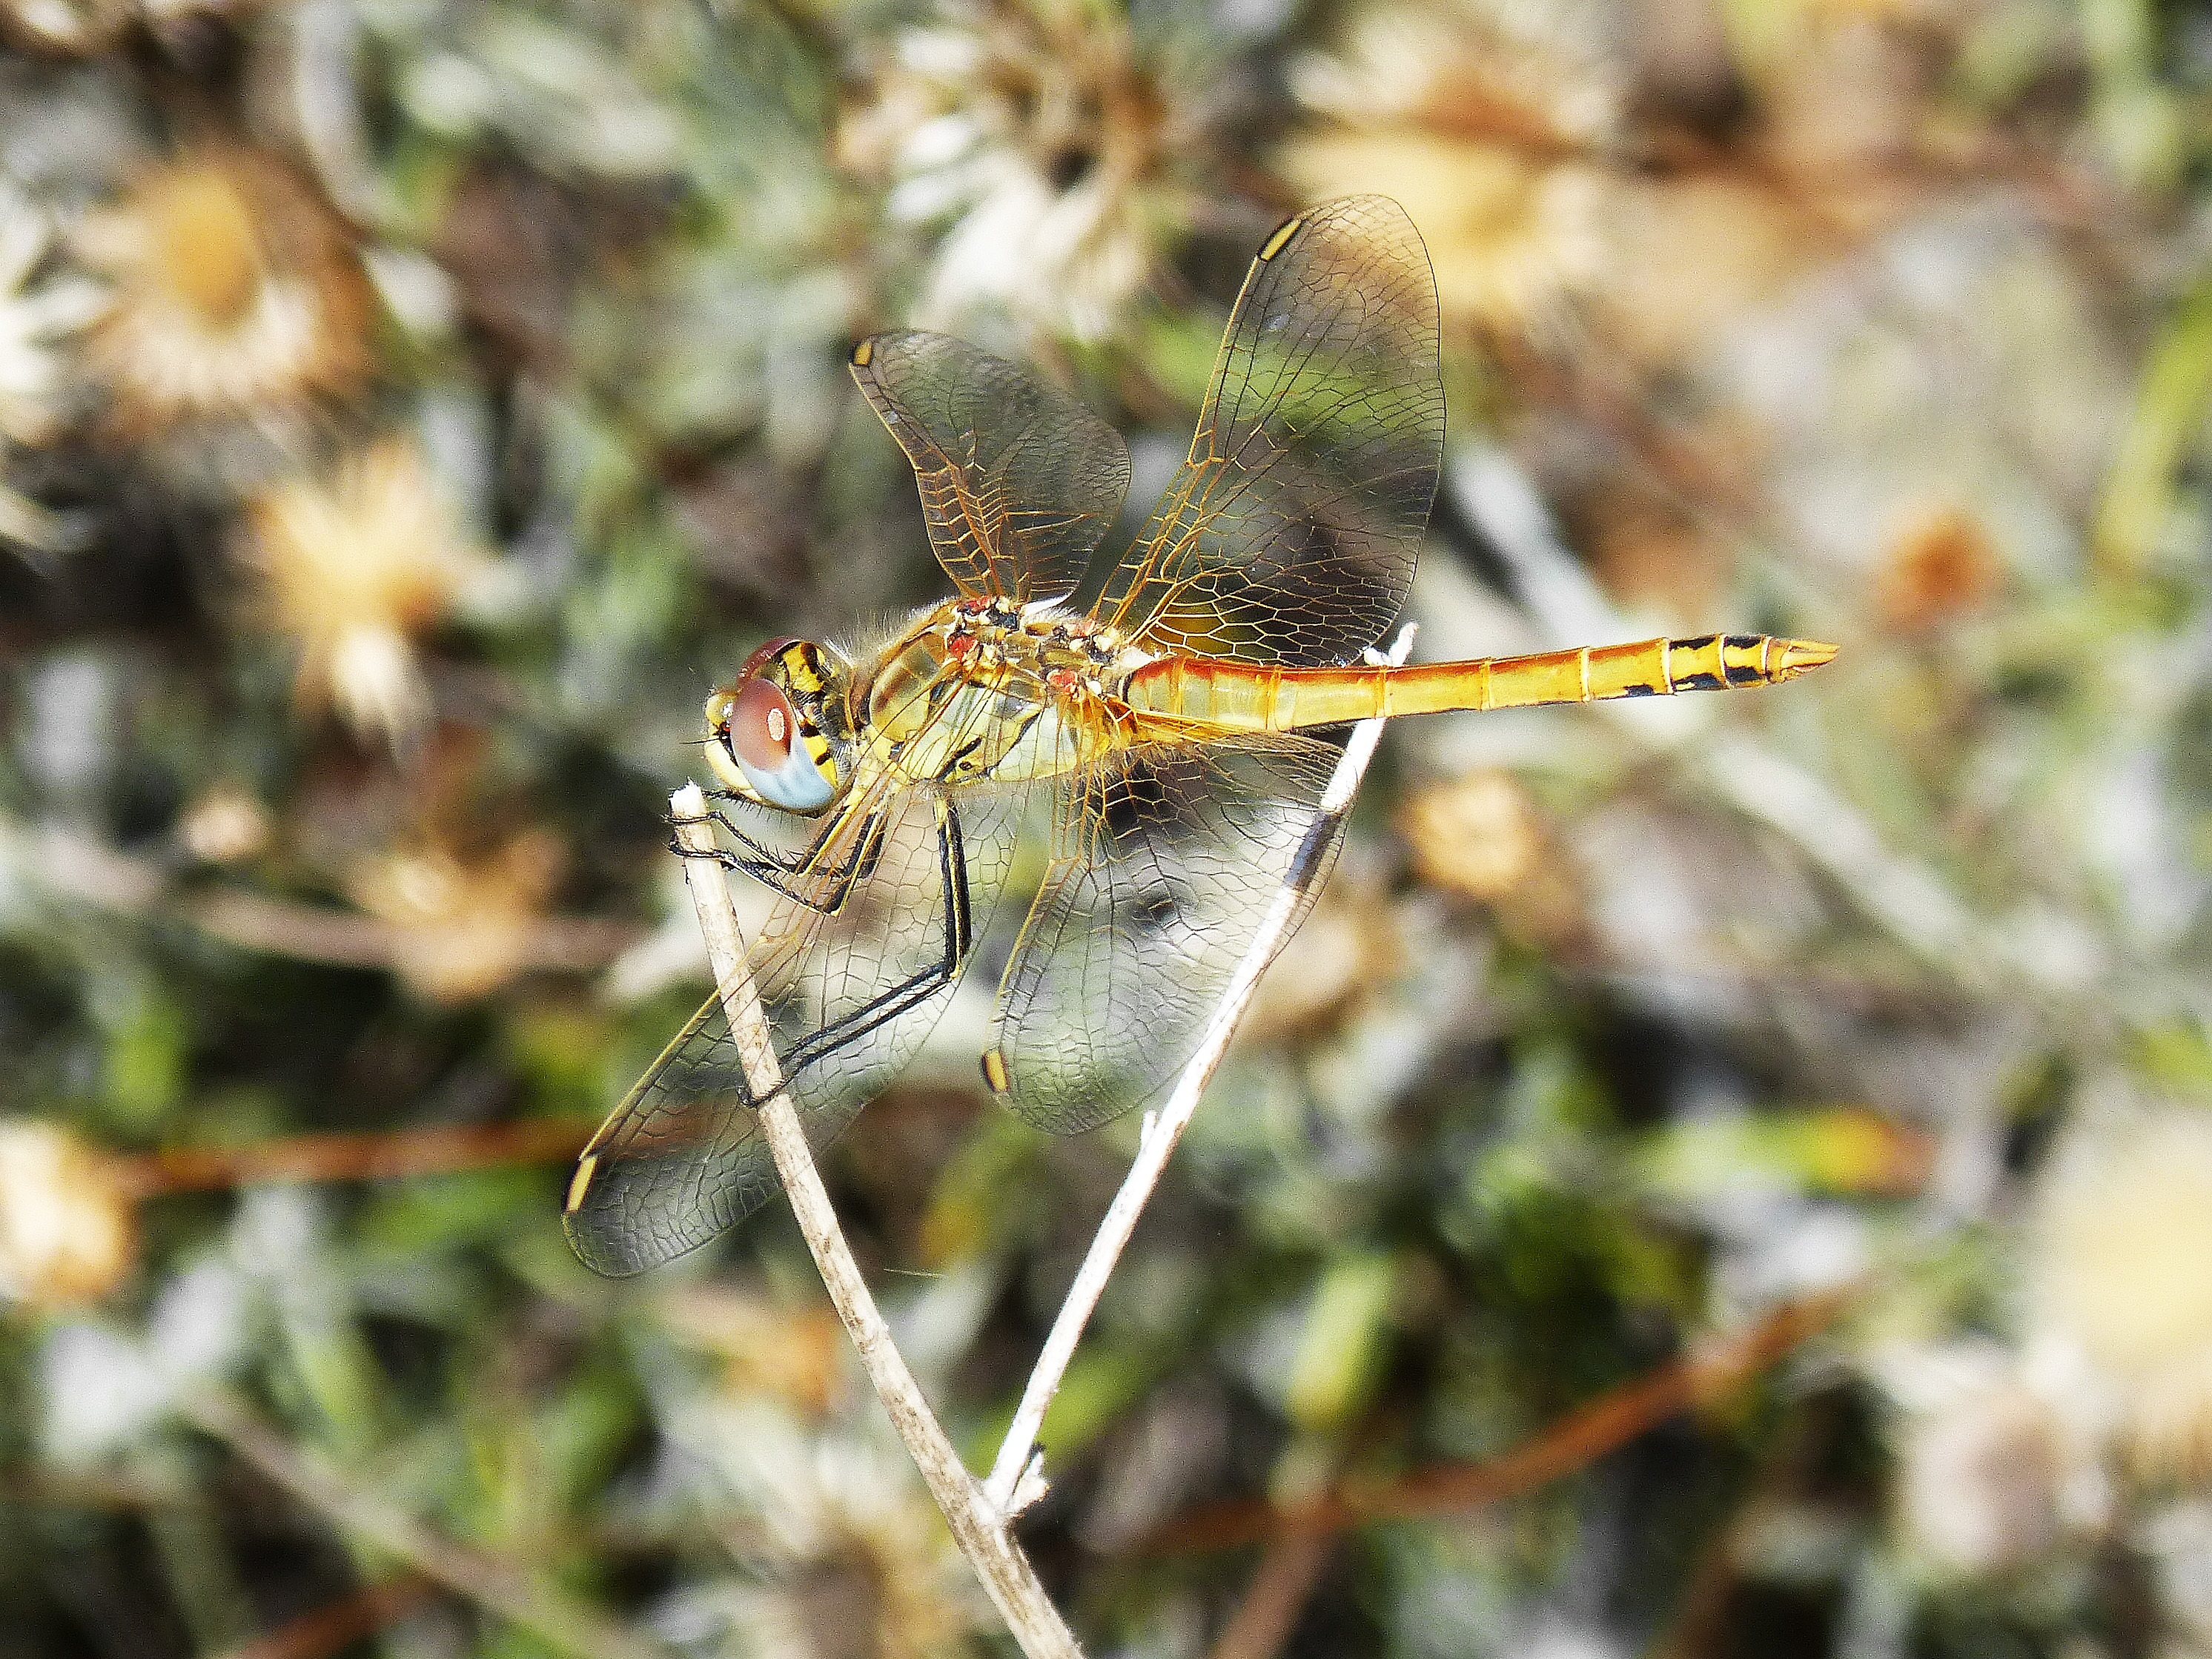
insect, fauna, invertebrate, close up, colors, wings, dragonfly, libellulidae, macro photography, bello, dragonflies and damseflies